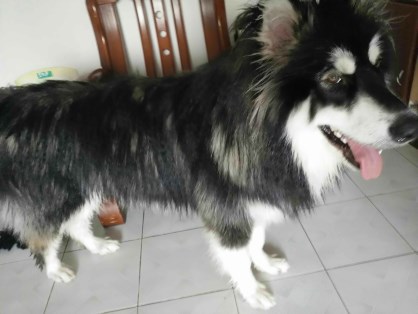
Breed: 1324-n000004-malamute